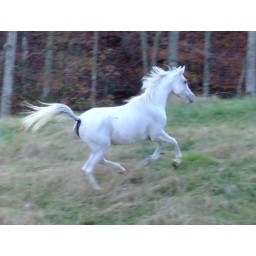
Rajiyyah running up the hill in her pasture (November 2006).